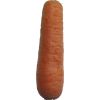
Label: Carrot 1